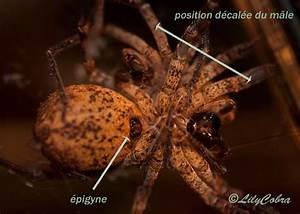
Label: spider